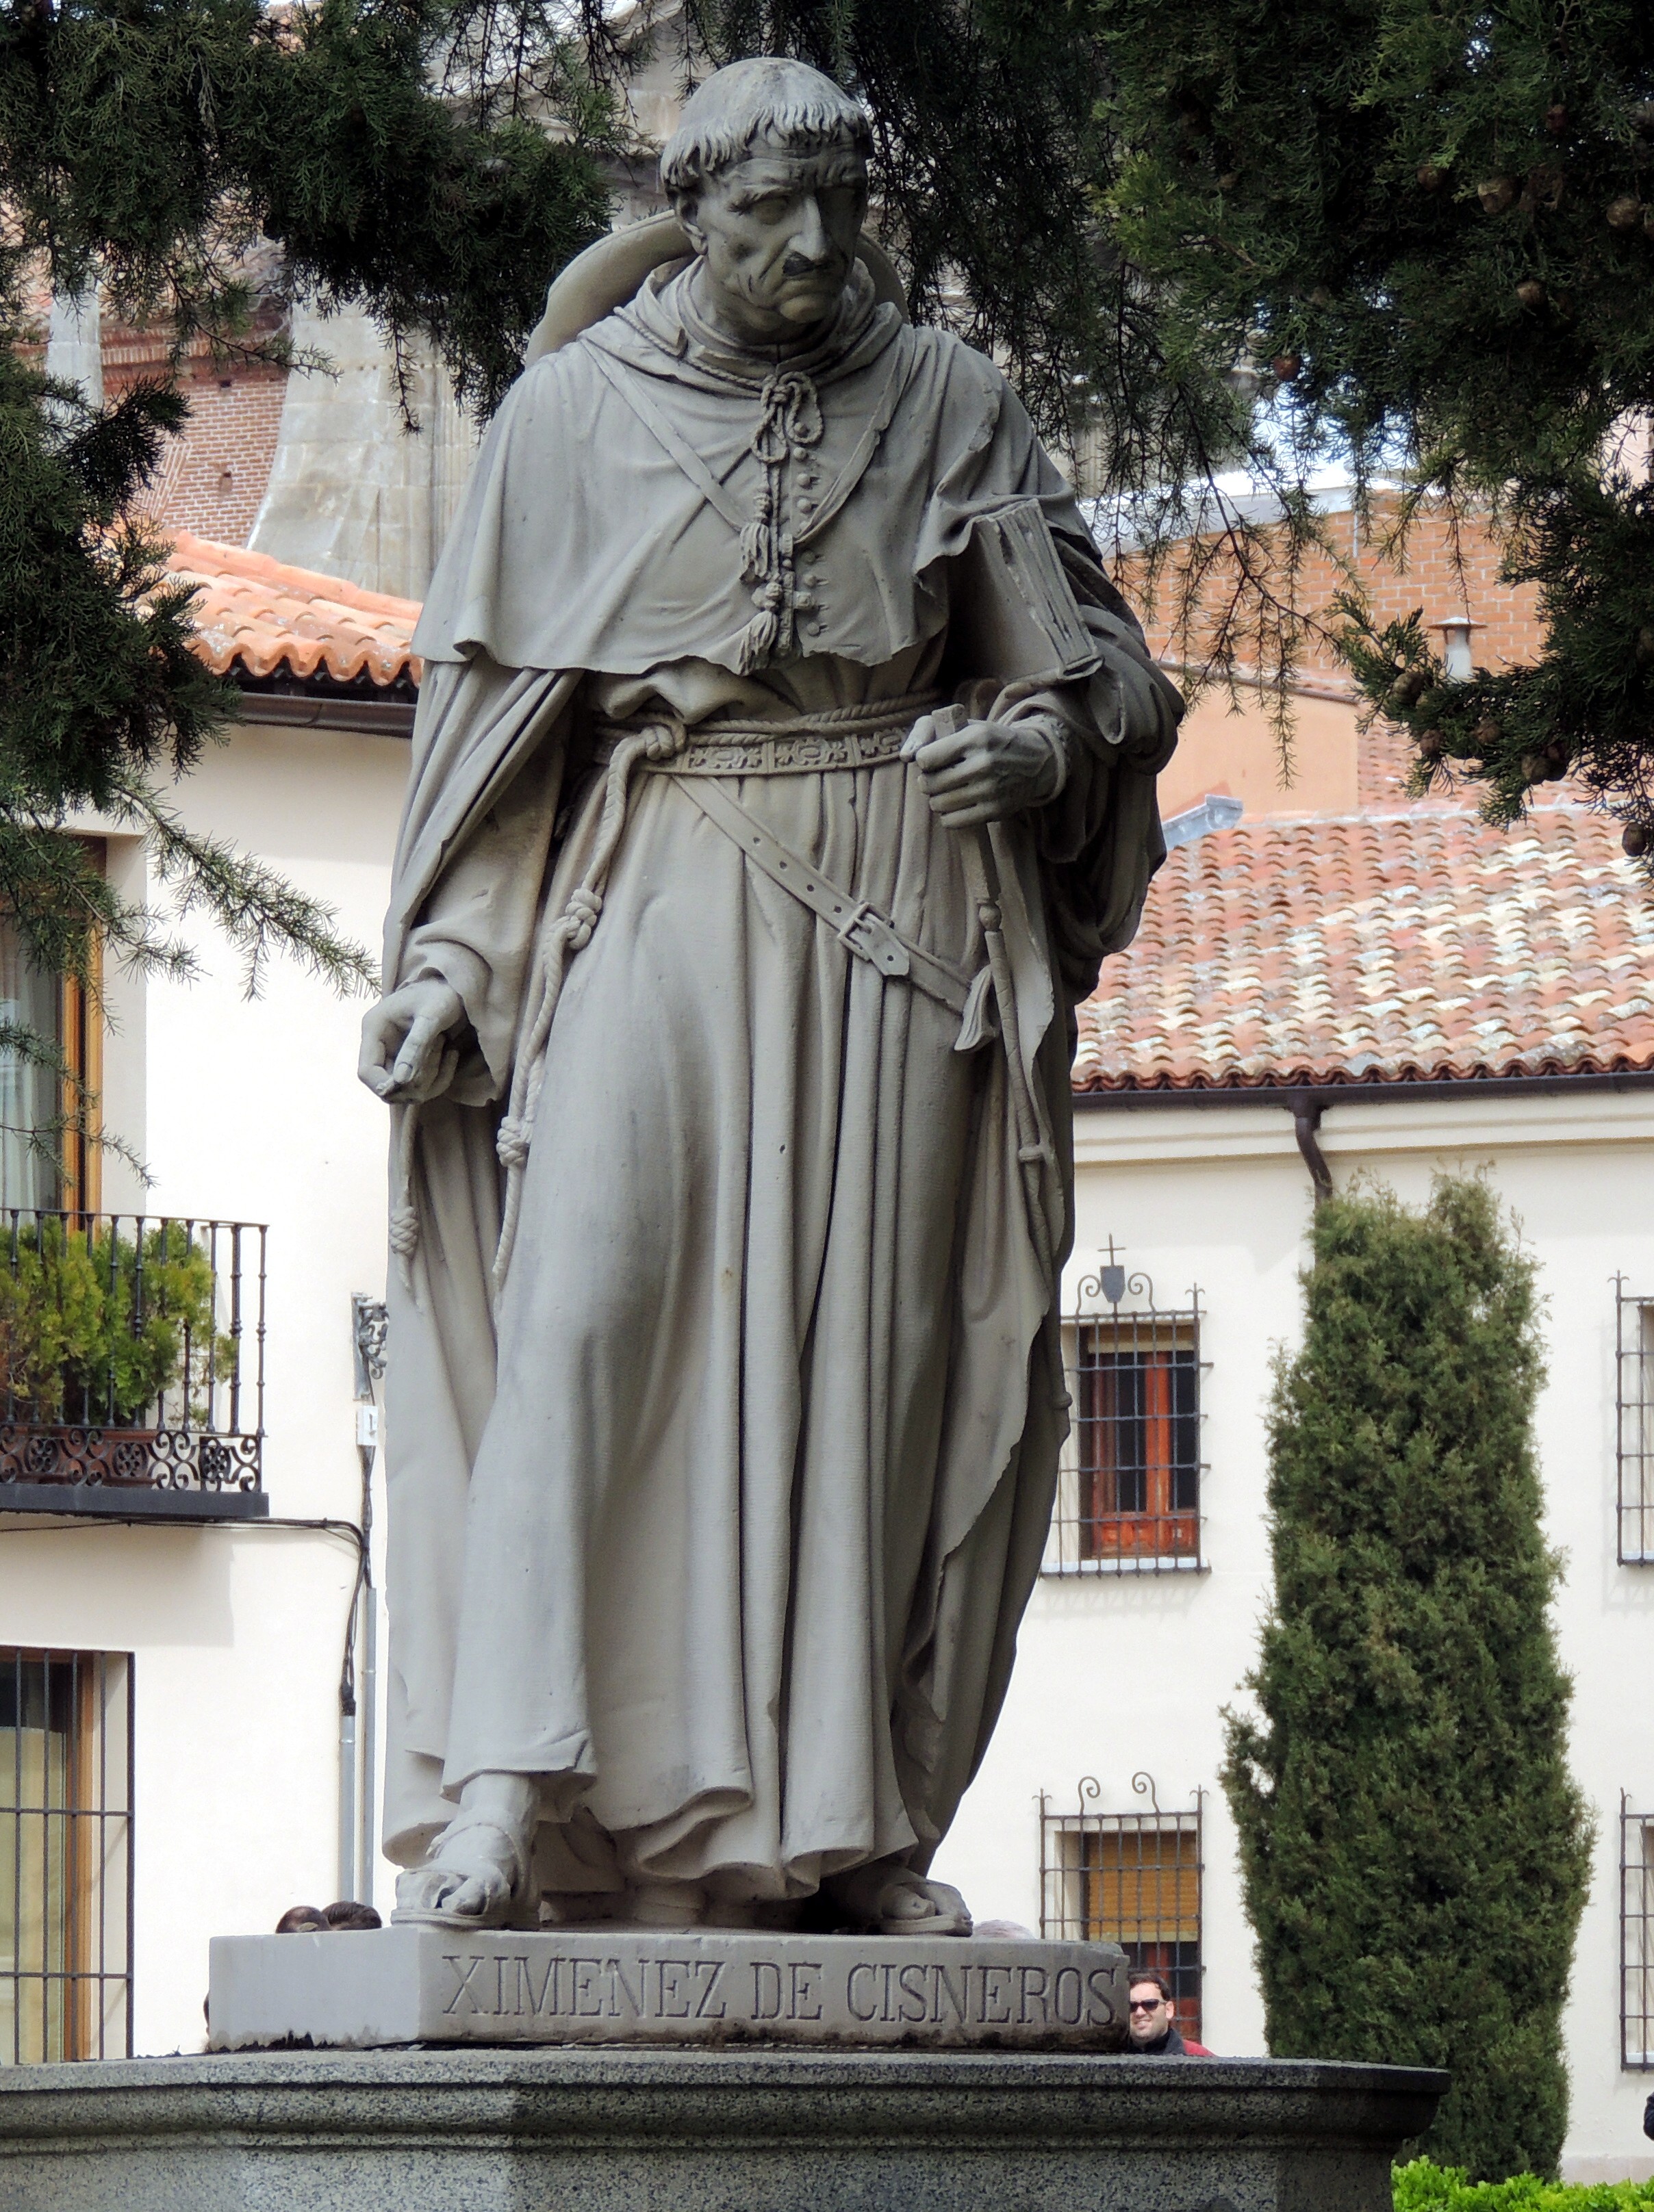
monument, statue, sculpture, memorial, art